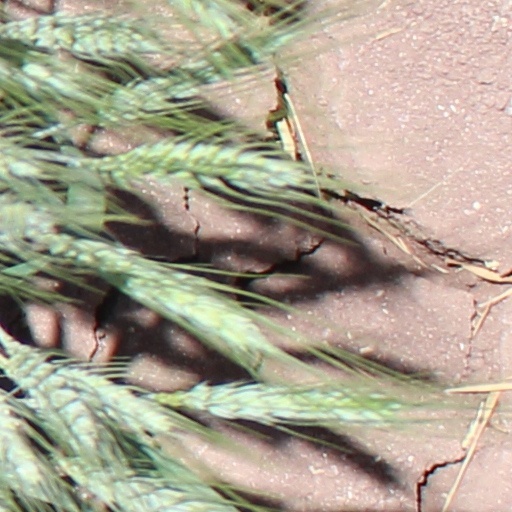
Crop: wheat